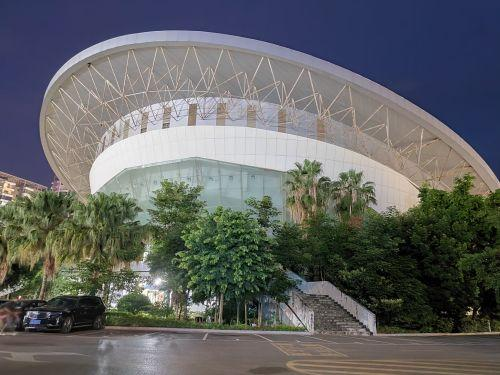
地标名称：红河体育馆
所在城市：红河哈尼族彝族自治州·蒙自市